Daniel Cambridge

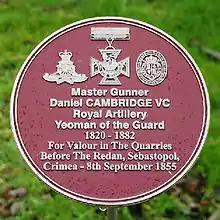

The other medals he wore with his Victoria Cross are the British Crimean War medal (with clasps Inkerman and Sebastopol). Long Service and Good Conduct Medal, Sardinian Al Valore Militare and Turkish Crimean War medal (Sardinian Issue).